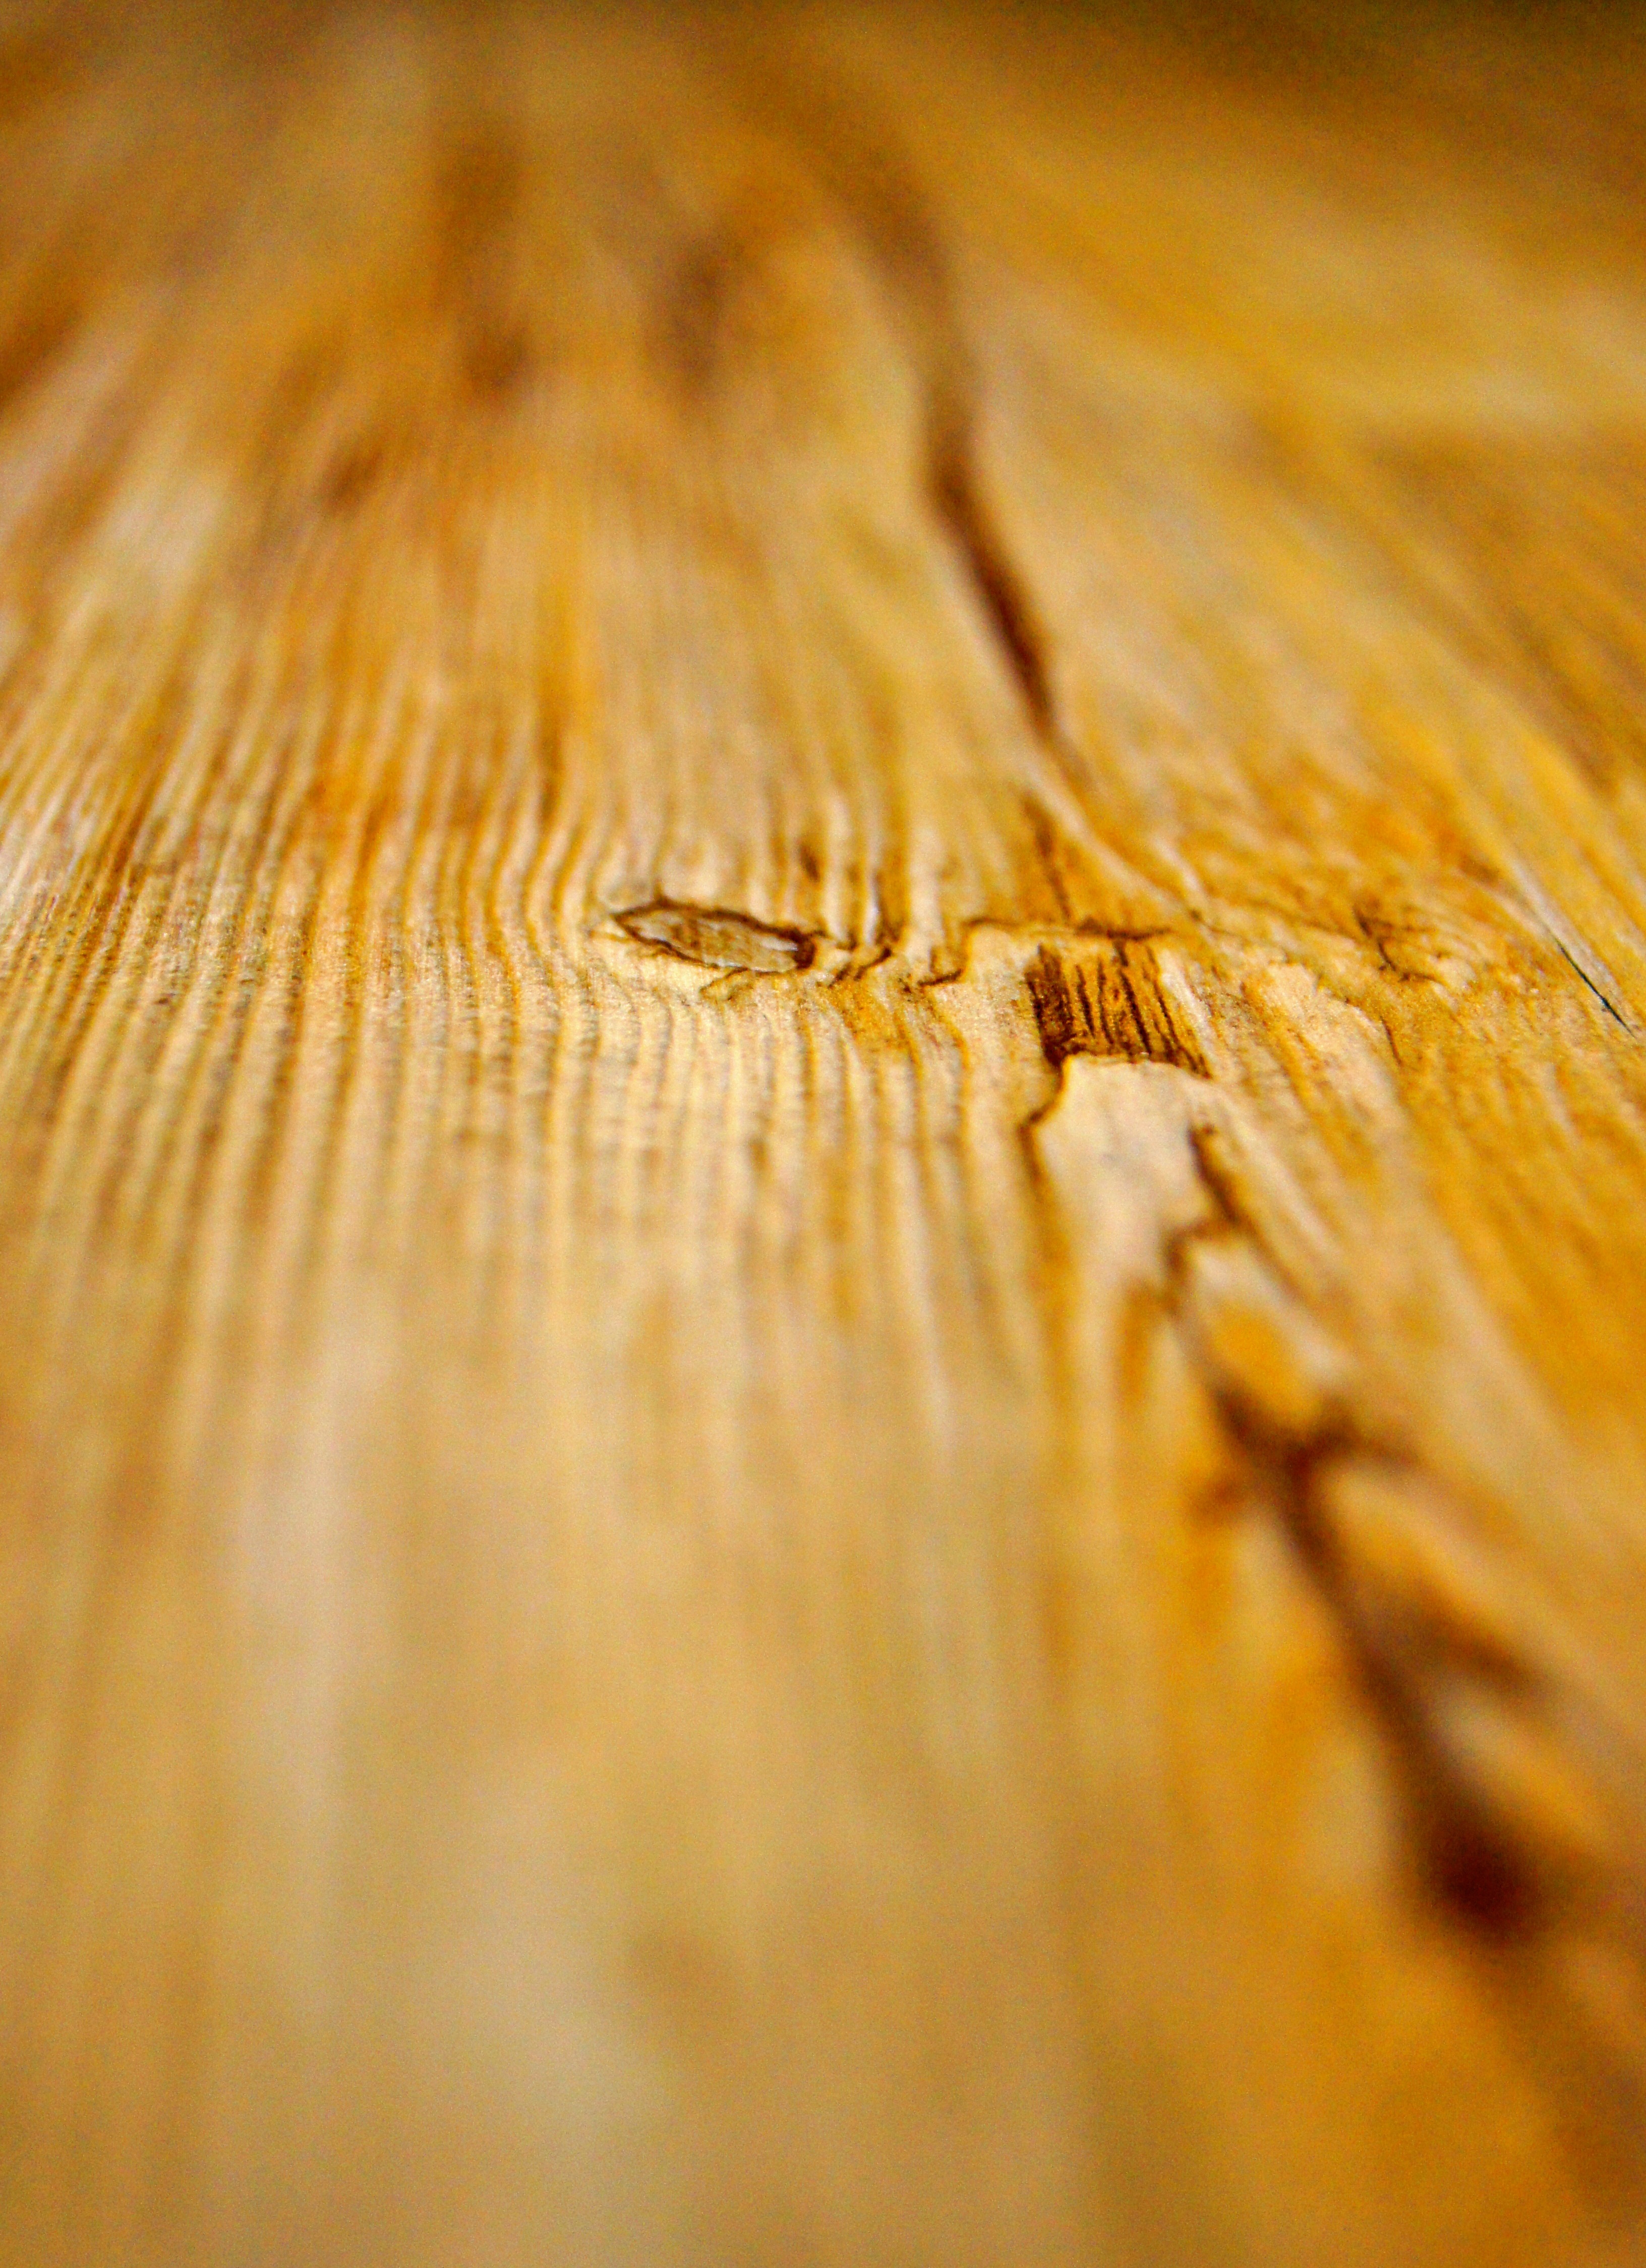
tree, nature, forest, sand, plant, board, wood, field, ground, wheat, sunlight, plank, leaf, flower, food, autumn, craft, yellow, close up, background, boards, of course, planing, macro photography, knothole, grass family